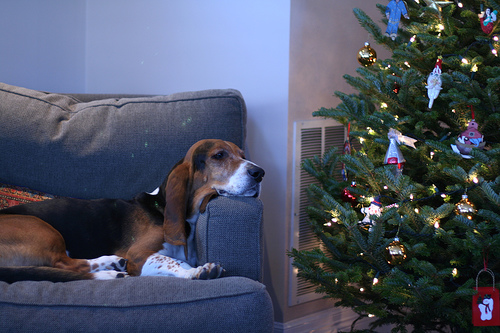
Animal: dog
Breed: basset hound